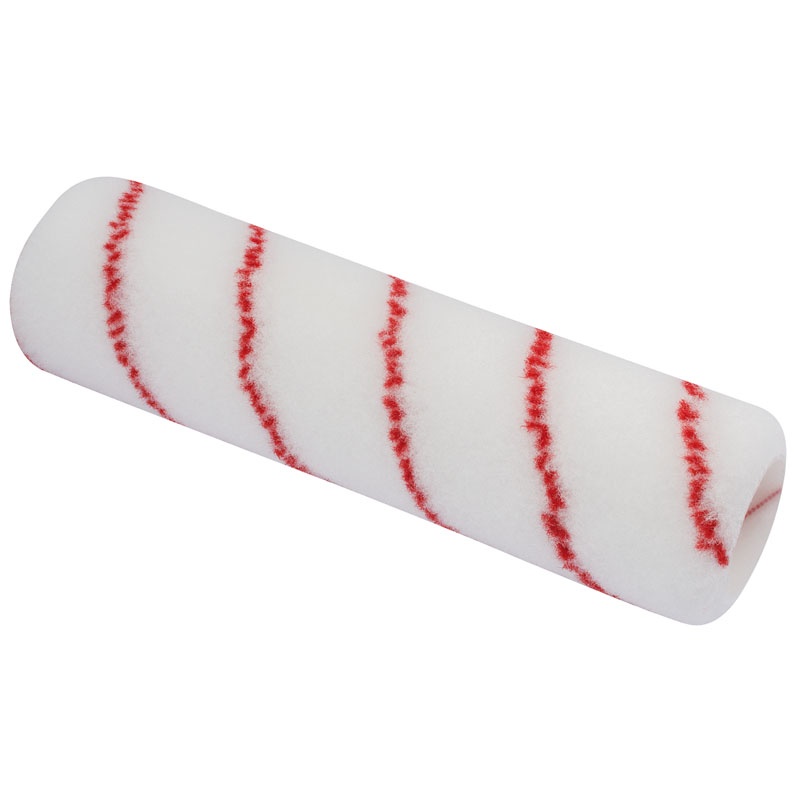
Draper Medium Pile Polyamide Professional Paint Roller Sleeves, 38 x 230mm DRA-82715
Draper Medium Pile Polyamide Professional Paint Roller Sleeves, 38 x 230mm DRA-82715 Expert Quality, suitable for use with 230mm paint roller frames. The high density Polyamide fabric maintains it shape through use, delivering a smooth finish with maximum paint pick - up and little to no fibre loss. The short pile rollers are designed to be used on smooth surfaces while the medium pile rollers are designed for use on semi - smooth surfaces. Sold in a polybag with label. Barcode: 5010559827152
Brand: Draper
Category: Hardware > Tool Accessories > Paint Tool Accessories > Paint Roller Accessories